Timo Hübers

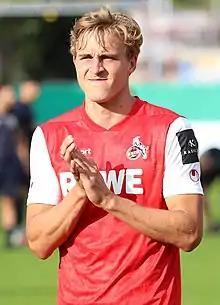
Hübers in 2021

Timo Bernd Hübers (born 20 July 1996) is a German professional footballer who plays as a defender for 2. Bundesliga club 1. FC Köln.